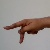
The image shows a hand gesture representing the letter 'P' in Indian Sign Language.